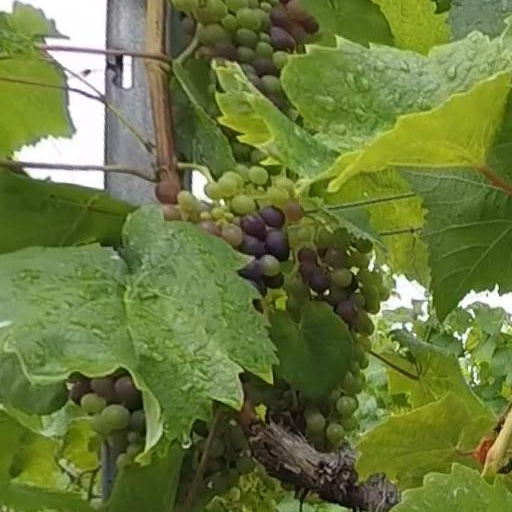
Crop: grape